Ultras

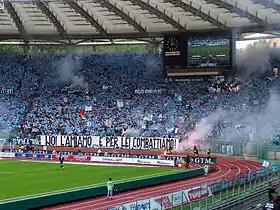
Ultras of Lazio at Olympic Stadium of Rome, Italy in 2007

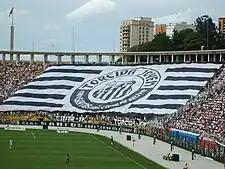
Torcida Jovem of Santos in Brazil. An example of a Brazilian "Torcida Organizada"

Ultras are a type of association football fans who are known for their fanatical support. The term originated in Italy, but is used worldwide to describe predominantly organised fans of association football teams. The behavioural tendency of ultras groups includes singing football chants, playing musical instruments such as drums, their use of flares and smoke bombs (primarily in "tifo" choreography), frequent use of elaborate displays, vocal support in large groups and the displaying of flags and banners at football stadiums, all of which are designed to create an atmosphere which encourages their own team and intimidates the opposing players and their supporters. These groups also commonly organise trips to attend away games.